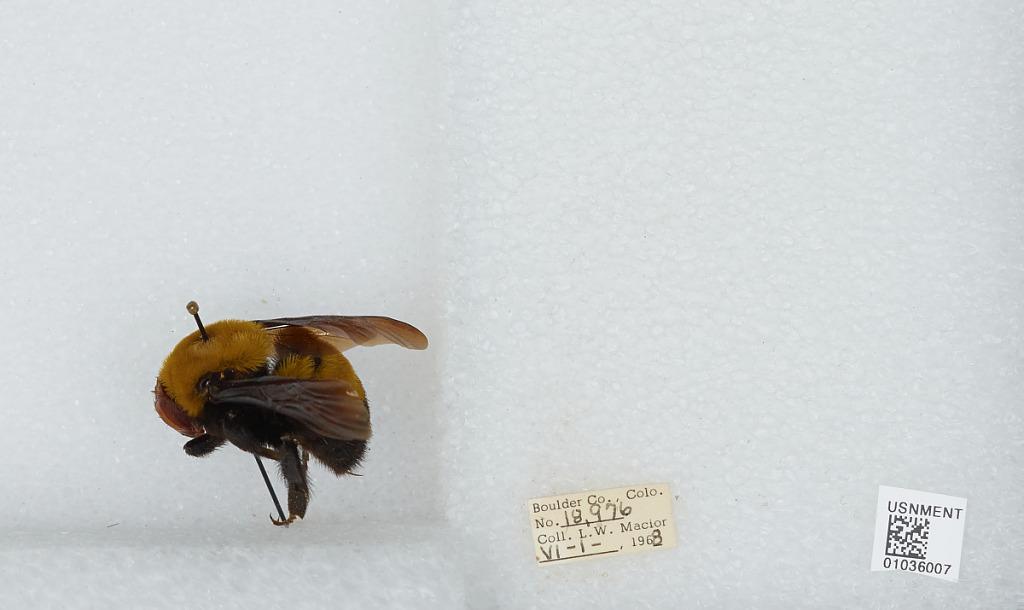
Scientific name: Bombus (Separatobombus) morrisoni Cresson
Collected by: L. Macior
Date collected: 1968-6-1
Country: United States
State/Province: Colorado
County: Boulder
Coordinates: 40.0017, -105.308